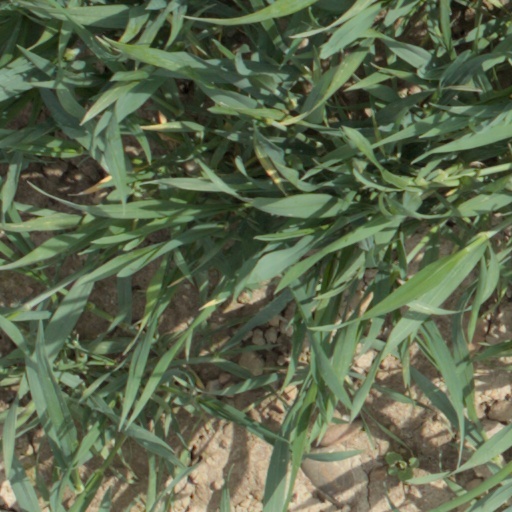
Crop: wheat